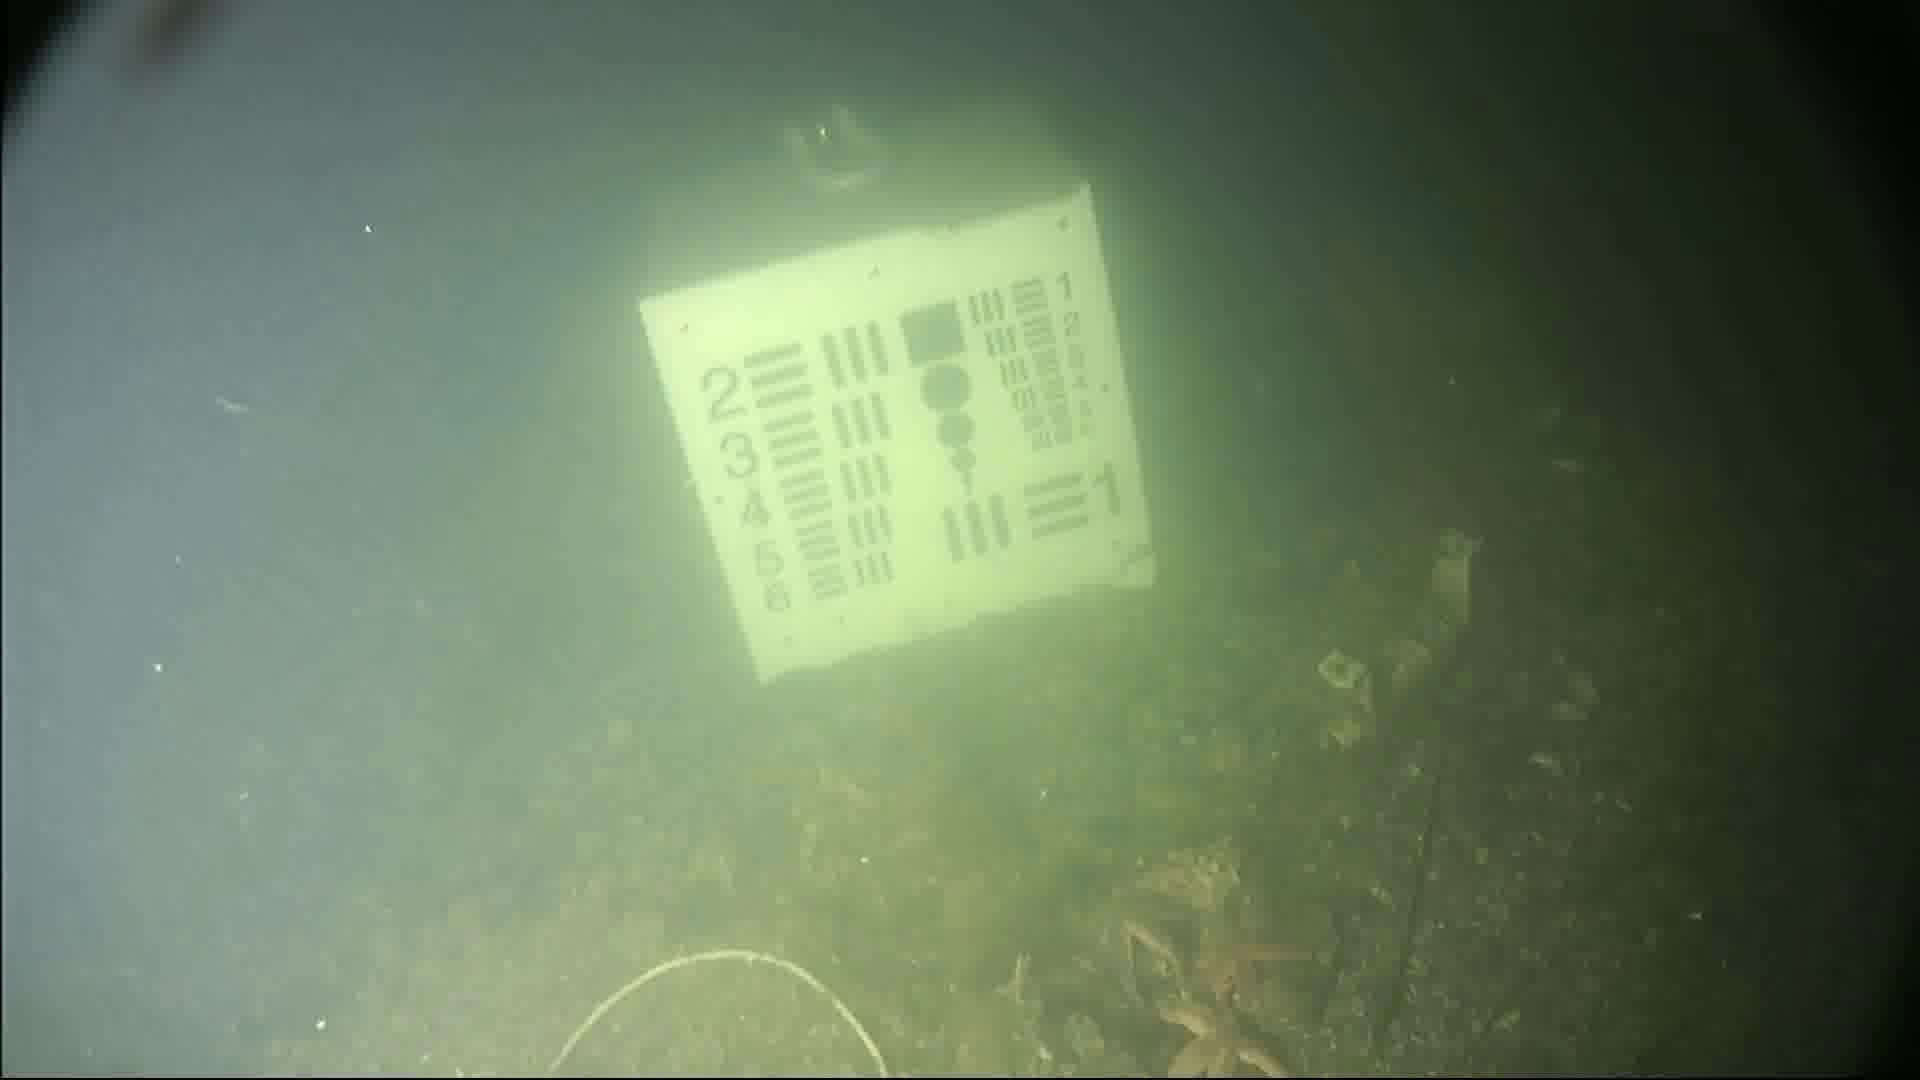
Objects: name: starfish